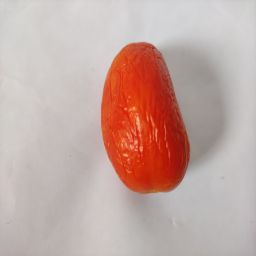
Crop: Tomato
Quality: Old